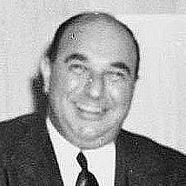
Age: 46